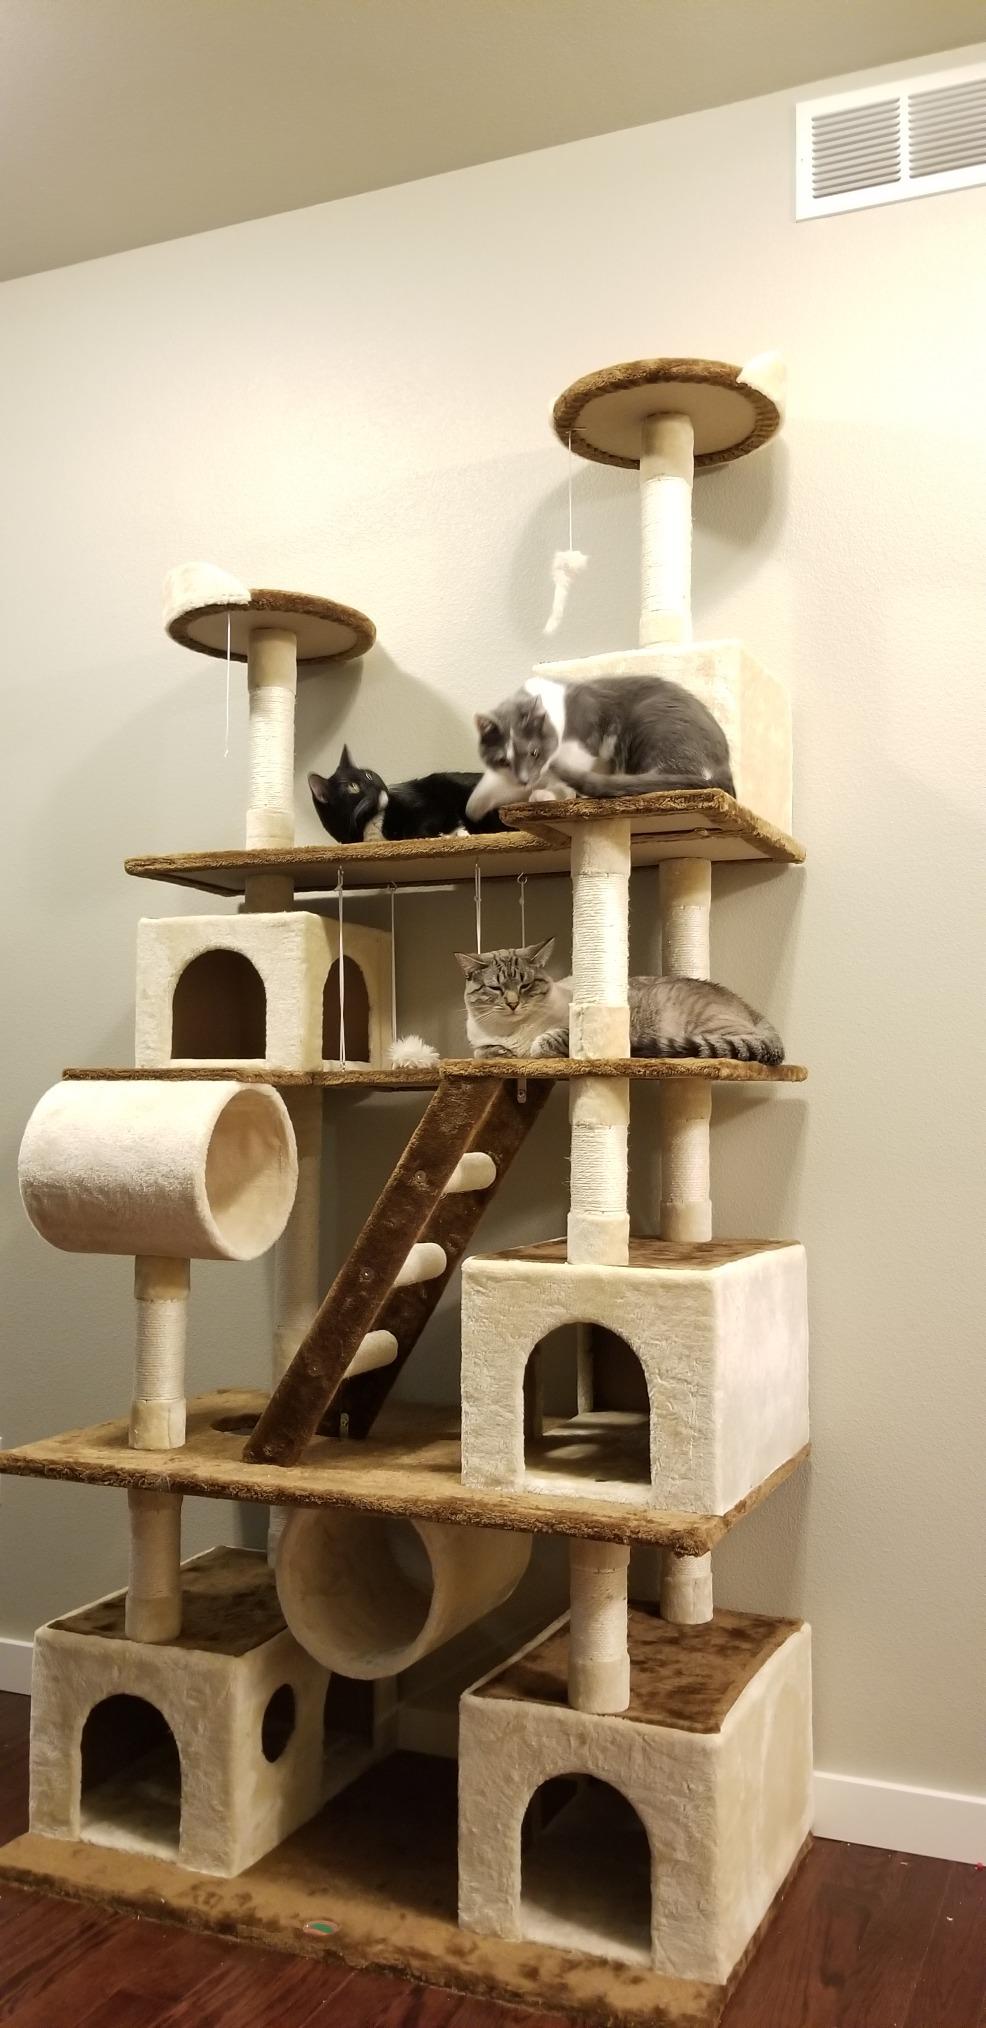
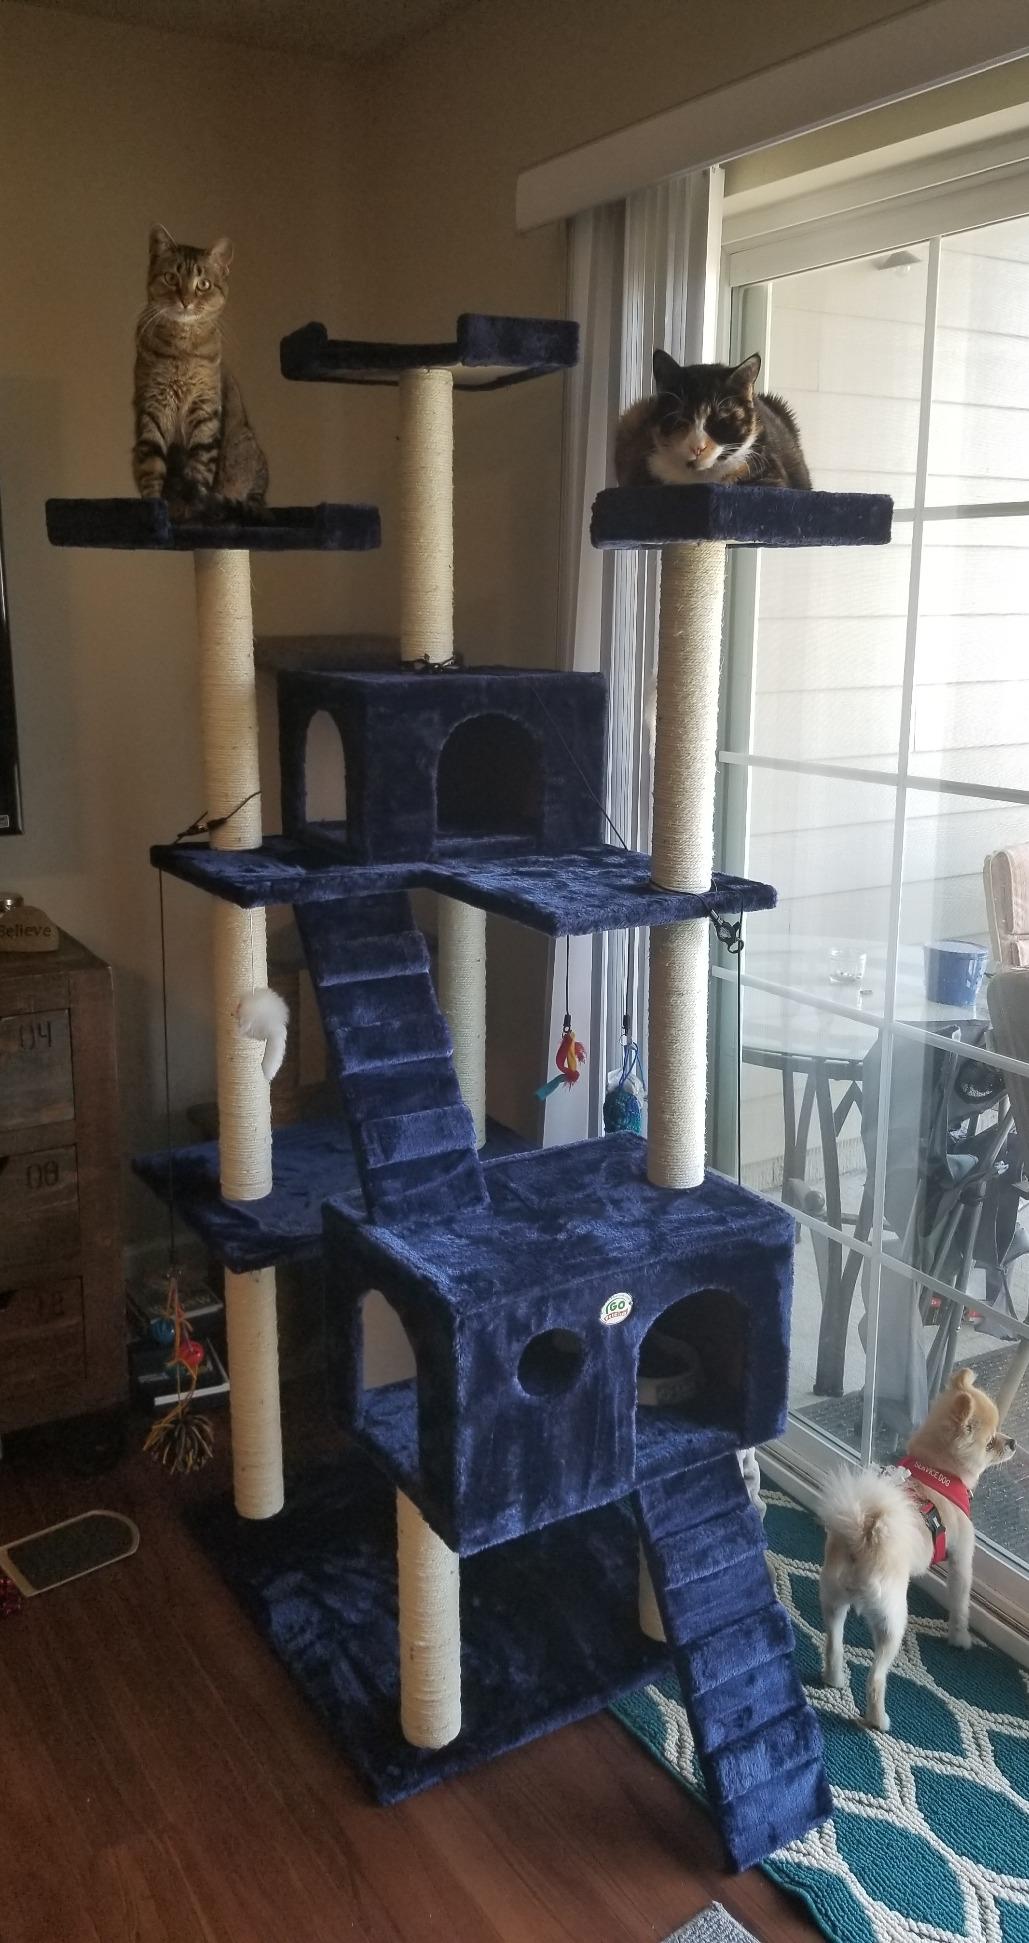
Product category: items_cat tree
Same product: no